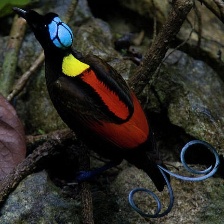
Species: WILSONS BIRD OF PARADISE
Scientific name: CICINNURUS RESPUBLICA